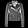
Label: Coat